Chus Gutiérrez

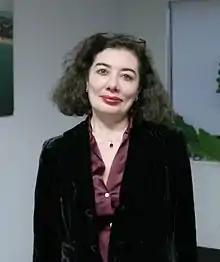
Gutiérrez in 2015

María Jesús "Chus" Gutiérrez (born 1962) is a Spanish director, writer, and actress. Gutiérrez has experiences of moving back and forth between Spain and the United States, which influenced her filmmaking, as her films are known for discussing topics such as immigration, globalization, and multiculturalism.